René de La Croix de Castries

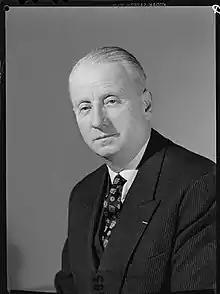

René de La Croix, count de Castries (6 August 1908 – 17 July 1986) was a French historian and a member of the House of Castries. He was the sixteenth member elected to occupy seat 2 of the Académie française in 1972. He wrote under the pen name Duc de Castries, a courtesy title drawn from his family’s extinct dukedom.